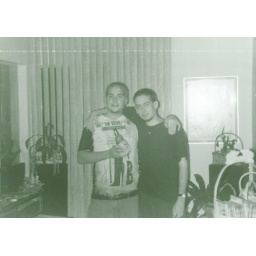
short hair cuts and t-shirts. all in black and white